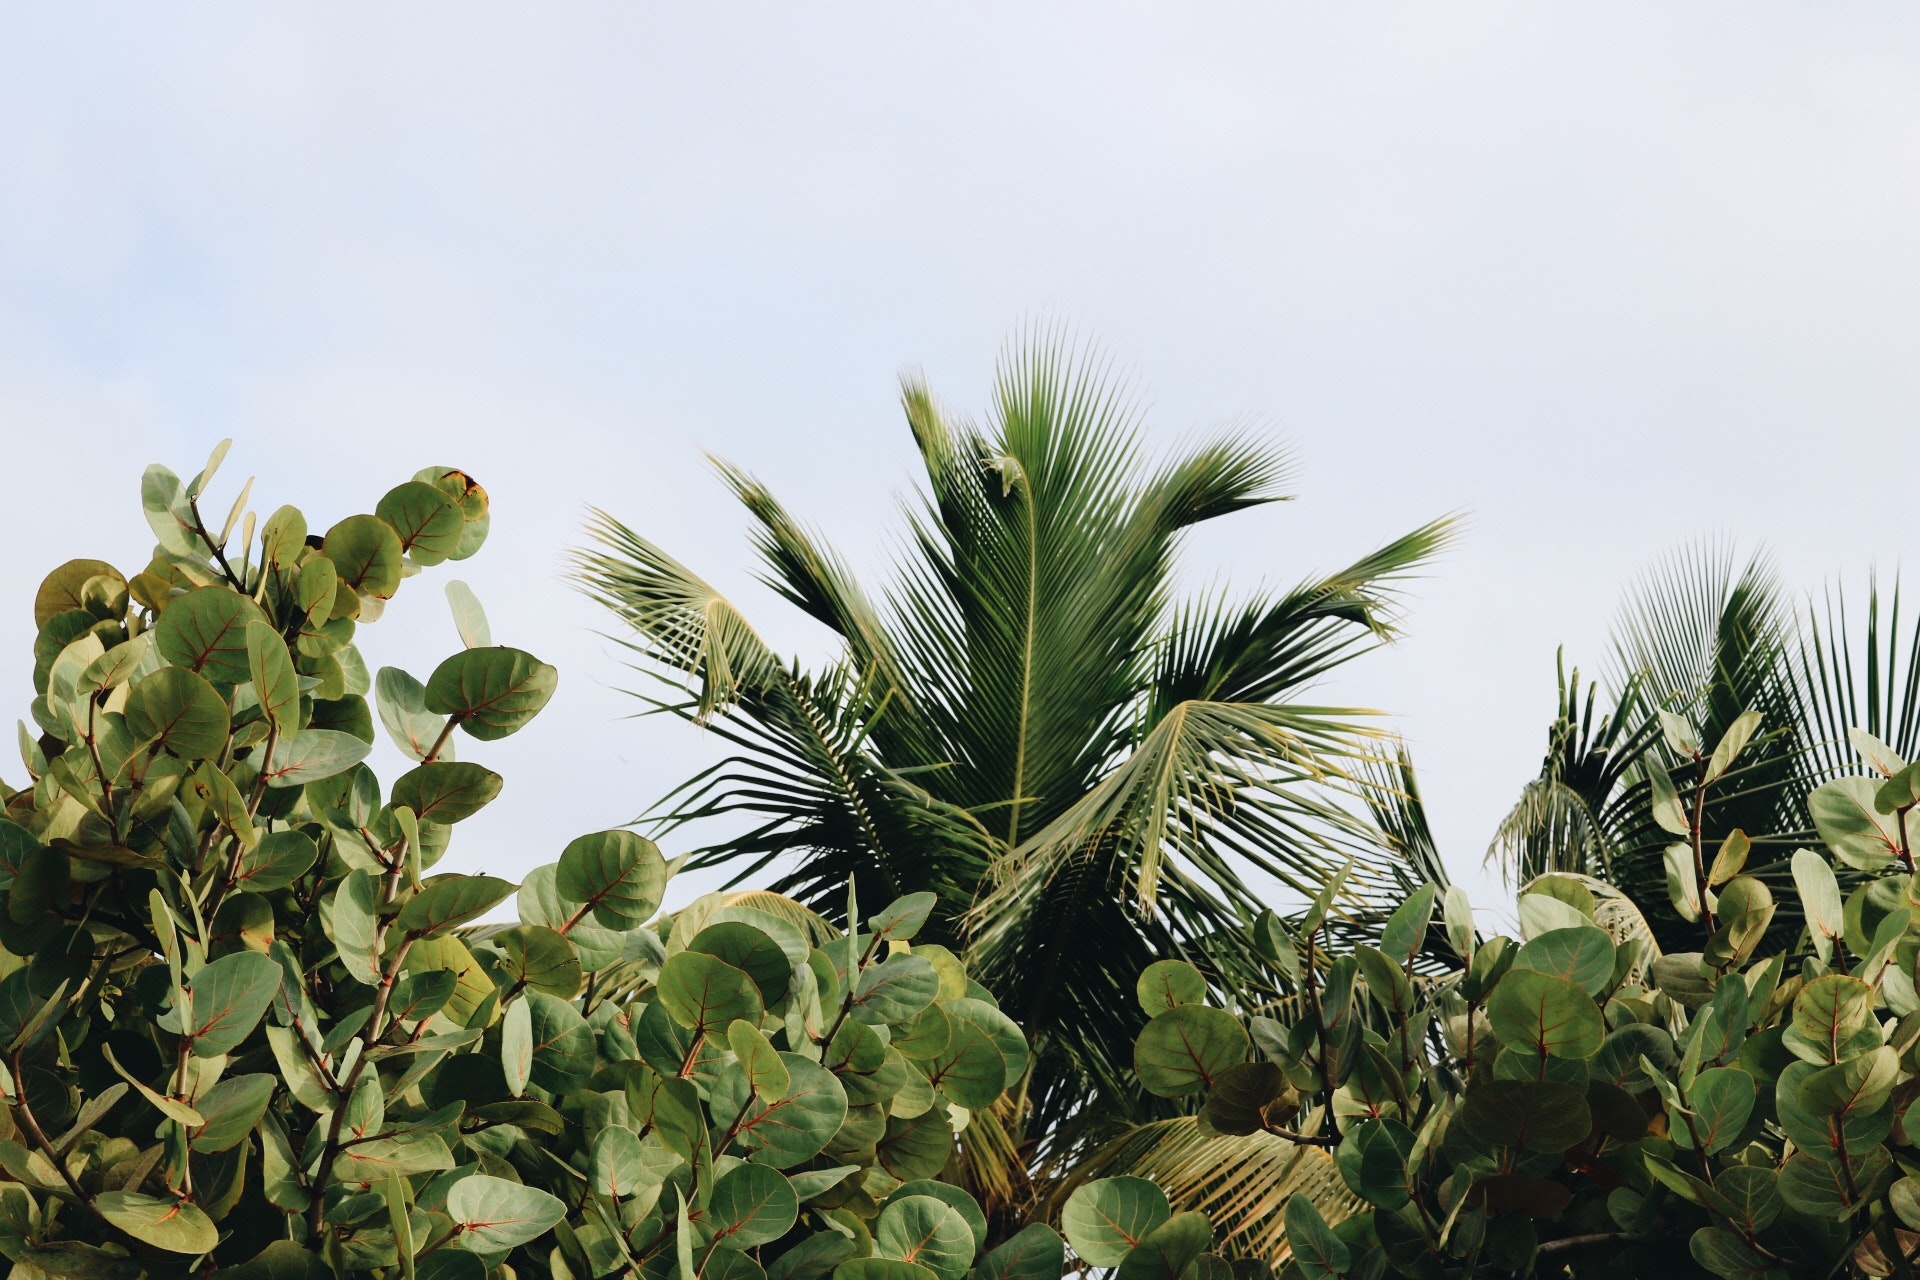
vegetation, green, plant, palm tree, tree, arecales, leaf, botany, terrestrial plant, flower, plant community, tropics, adaptation, photography, landscape, attalea speciosa, elaeis, plant stem, shrub, flowering plant